Consider This (talk show)

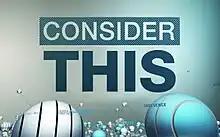

Consider This is an American weeknight current affairs television talk show hosted by Antonio Mora that was broadcast on Al Jazeera America. The program aired from August 2013 to February 2015, and featured interviews and panel discussions on the stories of the day. "Consider This" also featured interactive segments where the audience joins the conversation via social media. The show was produced and shot from New York City and was produced from the same studio as "Real Money with Ali Velshi", another show on Al Jazeera America. "Consider This" airs from 10pm to 11pm eastern time, Monday through Friday. There were repeats in the morning and on weekends.